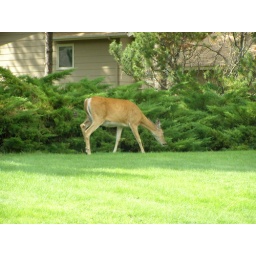
This deer was just walking around the housing area up the river out of Missoula, MT